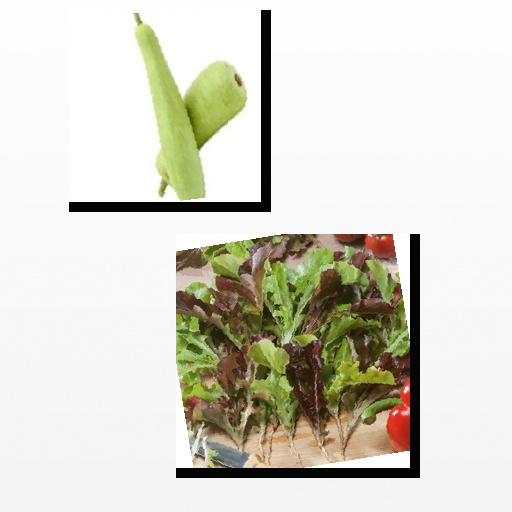
Food items: bottle_gourd, lettuce